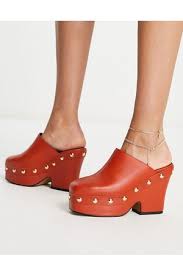
Label: Clog